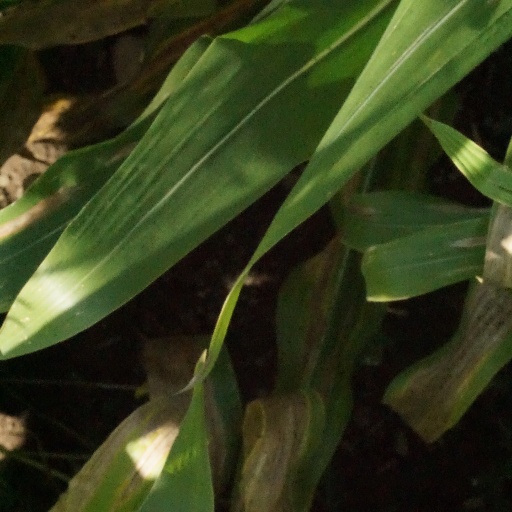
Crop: maize; corn